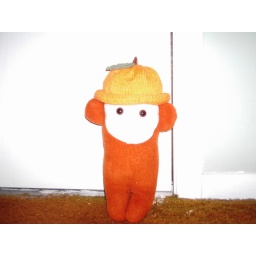
Beardsley in orange hat